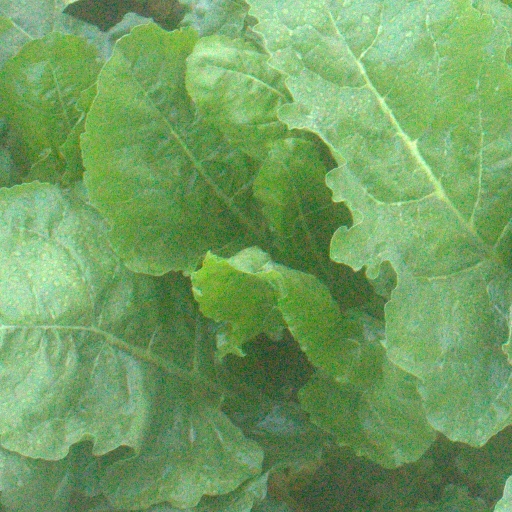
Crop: sugar beet